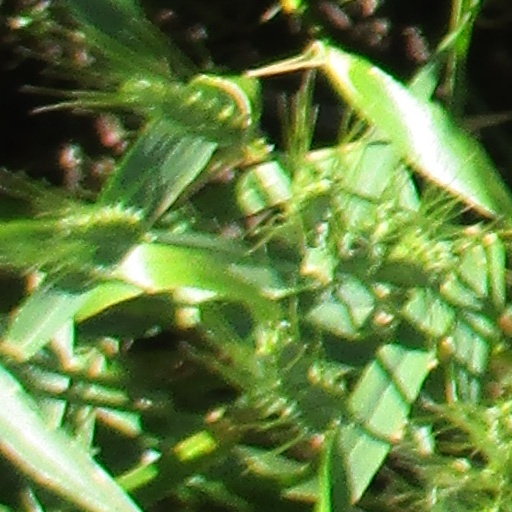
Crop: wheat